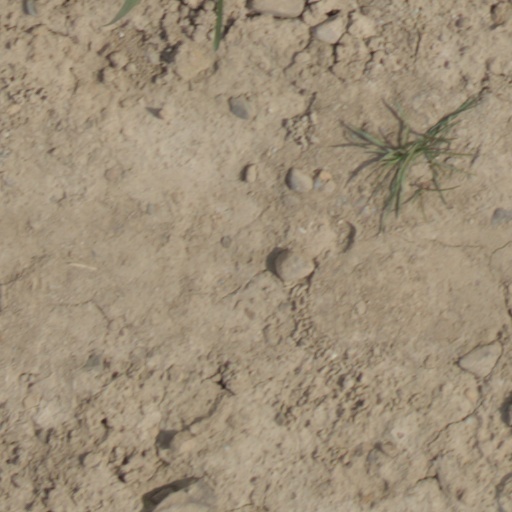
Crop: wheat